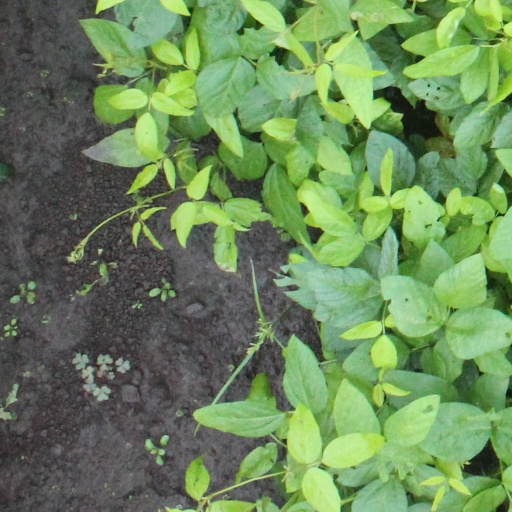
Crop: soybean